Mars suit

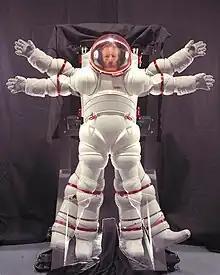
NASA AX-5 hard space suit

The Biosuit is a mechanical counterpressure suit, resulting in a body hugging form. In this type of suit, the pressure would come from the structure and elasticity of the material, whereas with prior space-worn suits the pressure comes from pressurized gas, like a filled balloon. The gas pressure can make a flexible suit very rigid, like an inflated balloon.